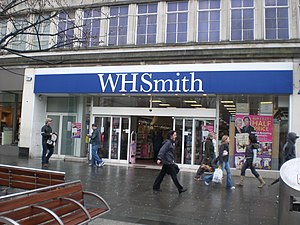
W H Smith
En W H Smith i Southampton, England.
W H Smith plc er en vidt udbredt britisk kæde af boghandler.